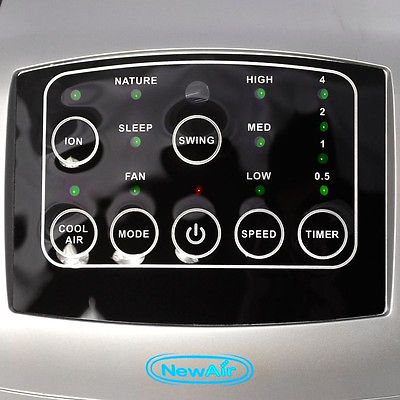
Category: fan